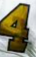
Number: 4